Engine Company 25 (Washington, D.C.)

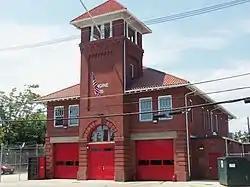
Engine Company 25 building (2011)

Engine Company No. 25 is a historic firehouse located at 3203 Martin Luther King Jr., Ave SE, in Congress Heights, Washington, District of Columbia.